Johann Georg Estor

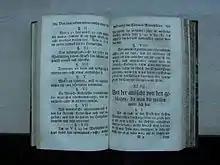

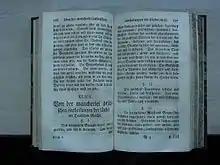

So, following this hint, he one day went uphill one of the highest mountains in the Vogelsberg near Burgharts, called "the saddle", through a thundercloud. In the middle of the cloud he felt little water droplets on his skin like dew. And as he had reached the top of the mountain, he saw the blue sky above him and the cloud beneath like a white sea, from which flashes mounted as well directly up into the sky (sprite (lightning)) and shot down to the earth.